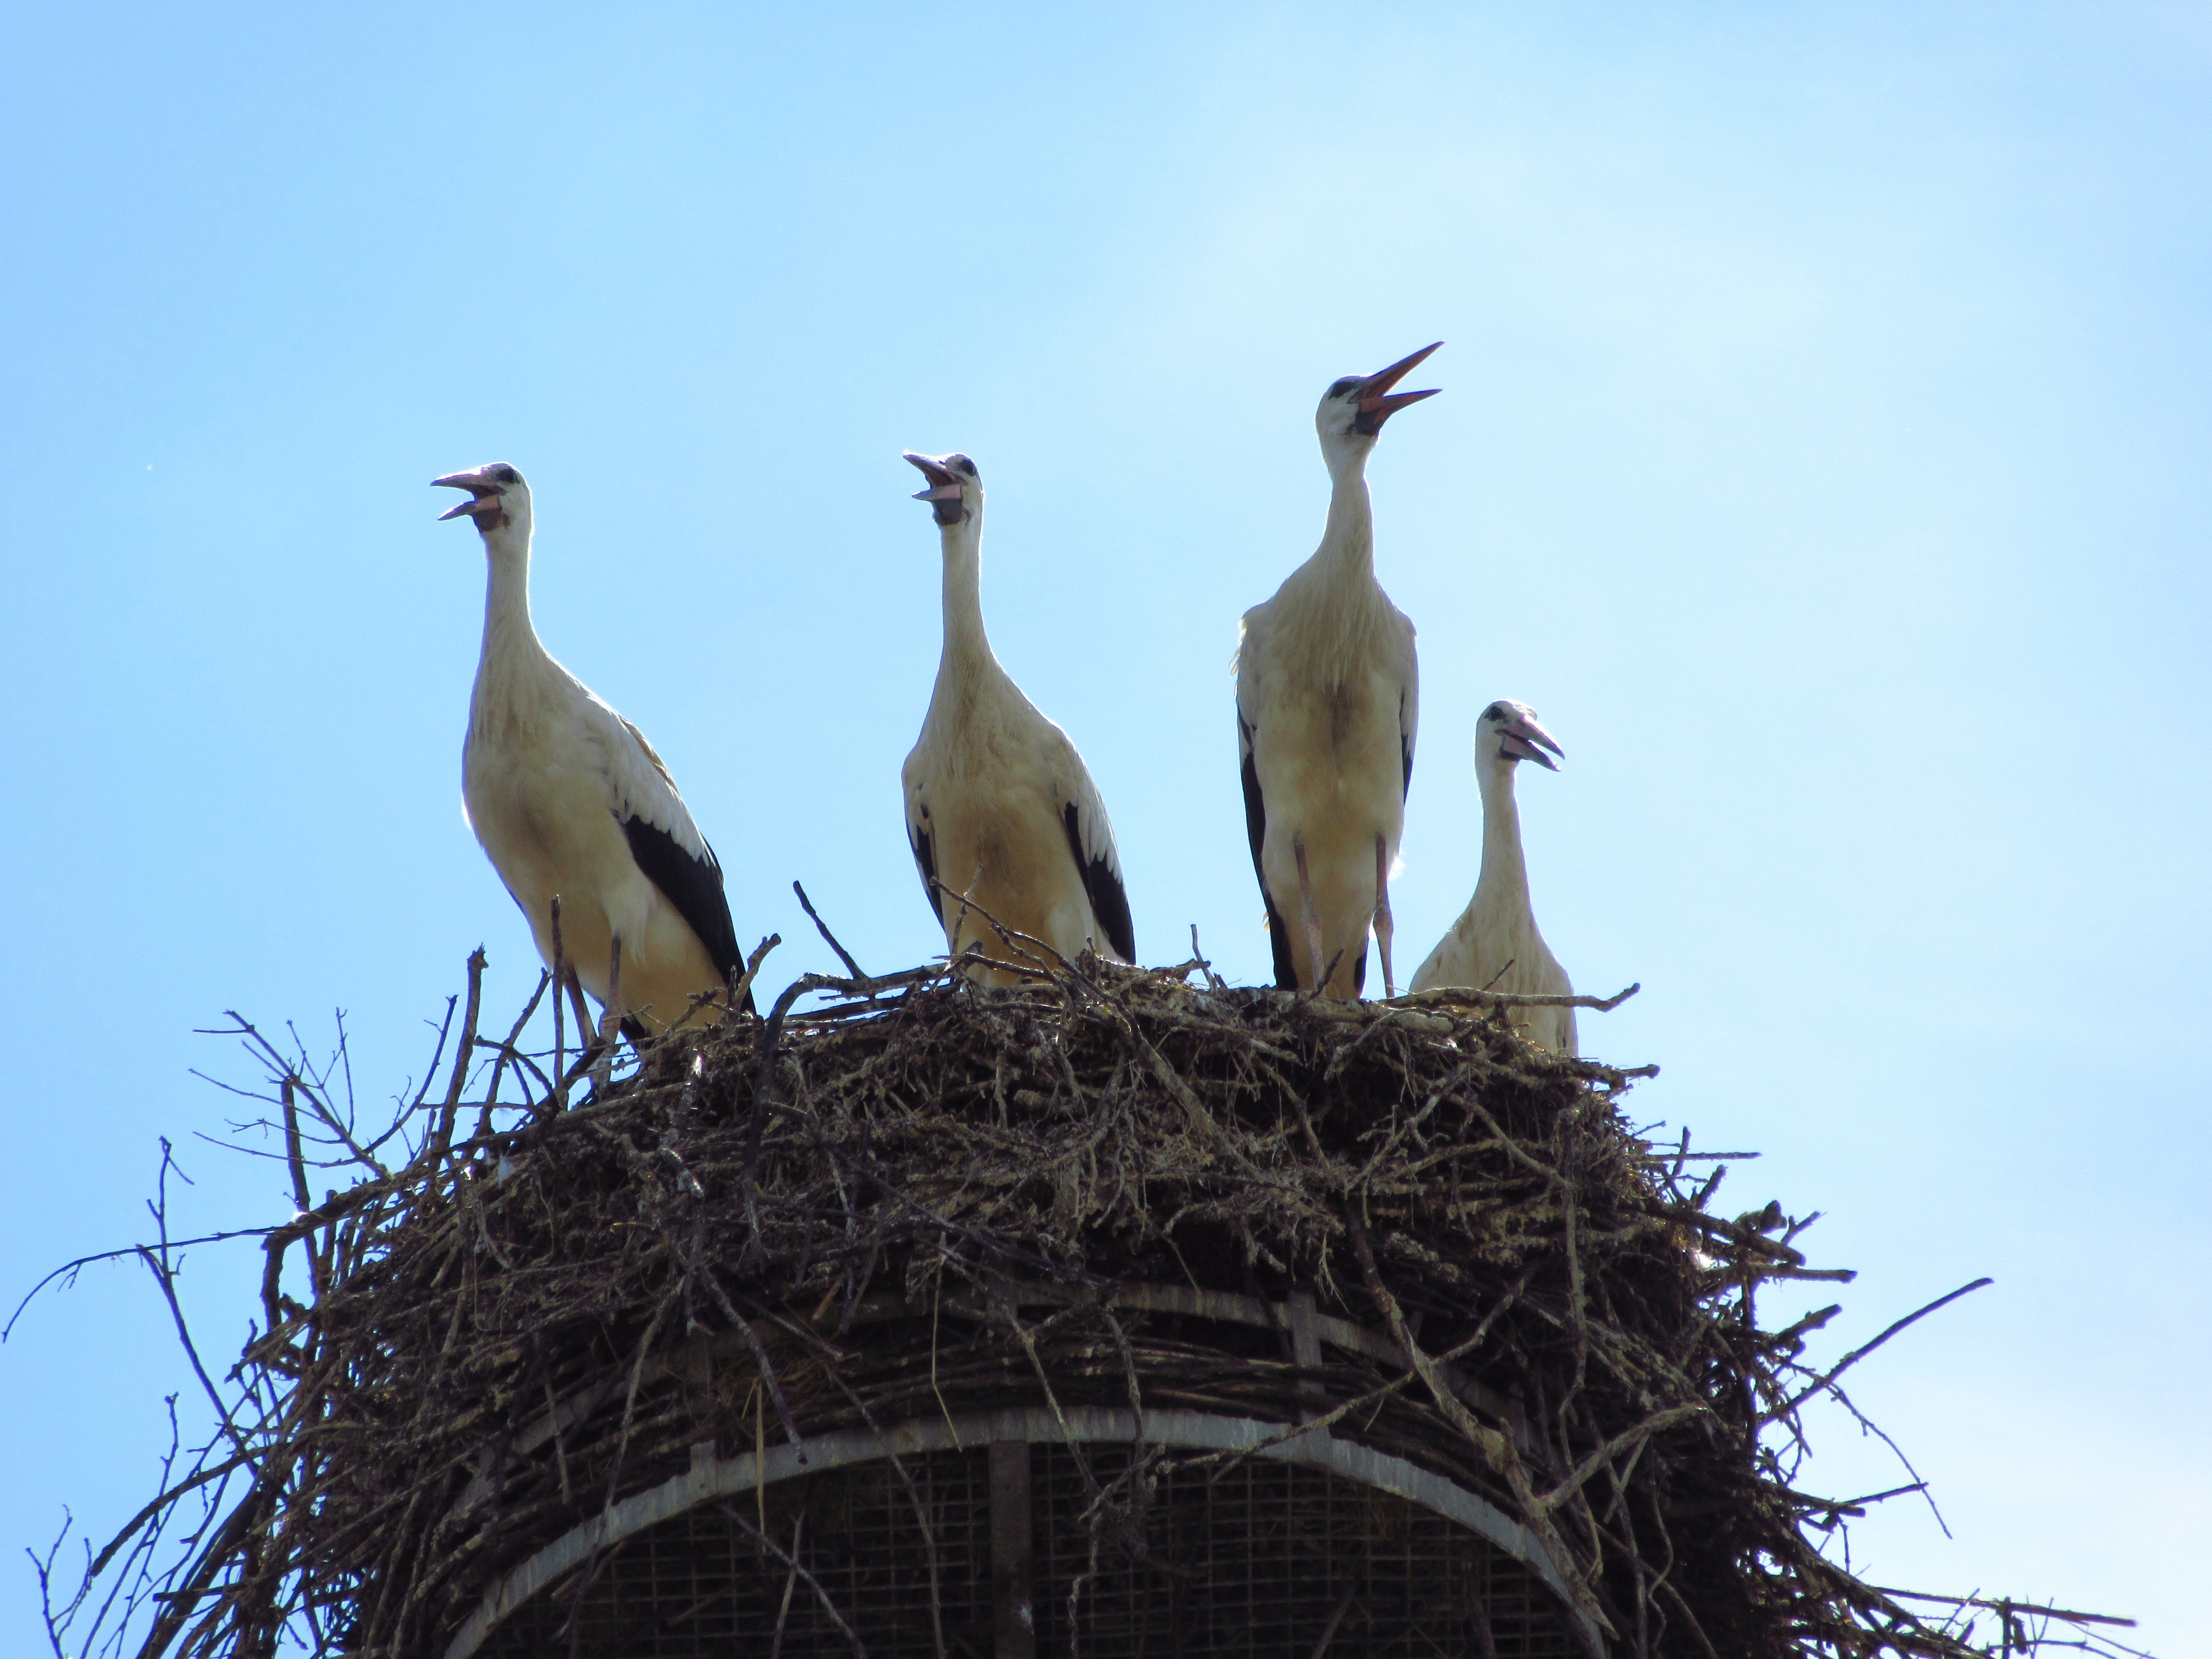
bird, wildlife, fauna, stork, vertebrate, nest, alsace, ciconiiformes